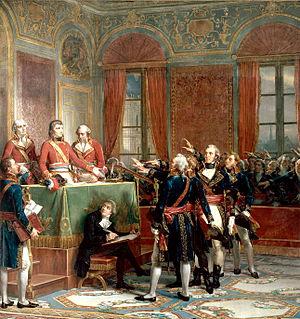
Cette page concerne l'année 1799 du calendrier grégorien.
Jean-Jacques-Régis de Cambacérès est un jurisconsulte et homme d'État français, né le 18 octobre 1753 à Montpellier et mort le 8 mars 1824 à Paris.
L'analyste des débats, autrefois appelé secrétaire-rédacteur ou secrétaire des débats, est un fonctionnaire parlementaire qui a la charge d’établir, en équipe, le compte rendu analytique.
L'histoire de France commence avec les premières occupations humaines du territoire correspondant au pays actuel. Aux groupes présents depuis le Paléolithique et le Néolithique, sont venues s'ajouter, à l'Âge du bronze et à l'Âge du fer, des vagues successives de Celtes, puis au IIIᵉ siècle de peuples germains et au IXᵉ siècle de scandinaves appelés Normands.
Jean Guillaume Locré de Roissy, né le 20 mars 1758 à Leipzig, mort en décembre 1840 à Mantes, est un jurisconsulte français qui a été secrétaire général du Conseil d’État sous le Consulat, l’Empire et les Cent-Jours et a participé à la rédaction du Code civil. Il a été fait baron de l’Empire par Napoléon.
Le Conseil d'État est une institution publique française créée en 1799 par Napoléon Bonaparte, dans le cadre de la Constitution du 22 frimaire an VIII, sur l'héritage d'anciennes institutions ayant porté ce nom sous l'Ancien Régime. Il siège au Palais-Royal à Paris depuis 1875.